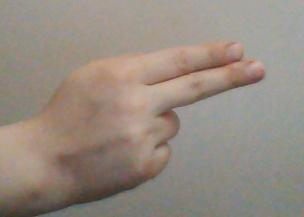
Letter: ain